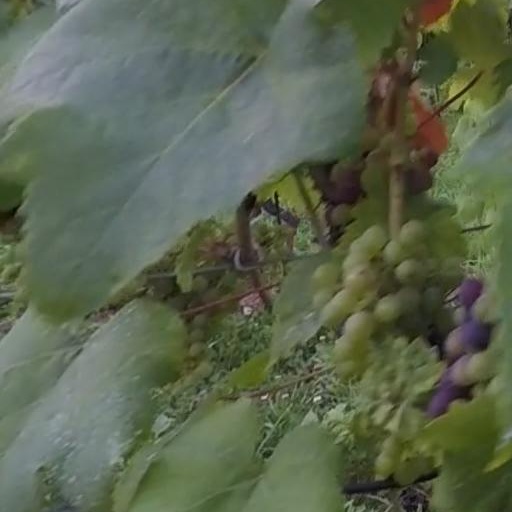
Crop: grape